Guisborough

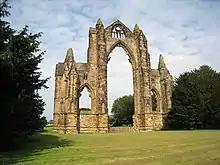
Gisborough Priory

"Gighesbore" is recorded in the Domesday Book in 1086 as a place within Langbaurgh Wapentake or hundred.